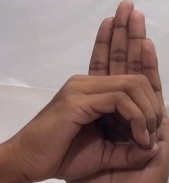
ASL sign: 0